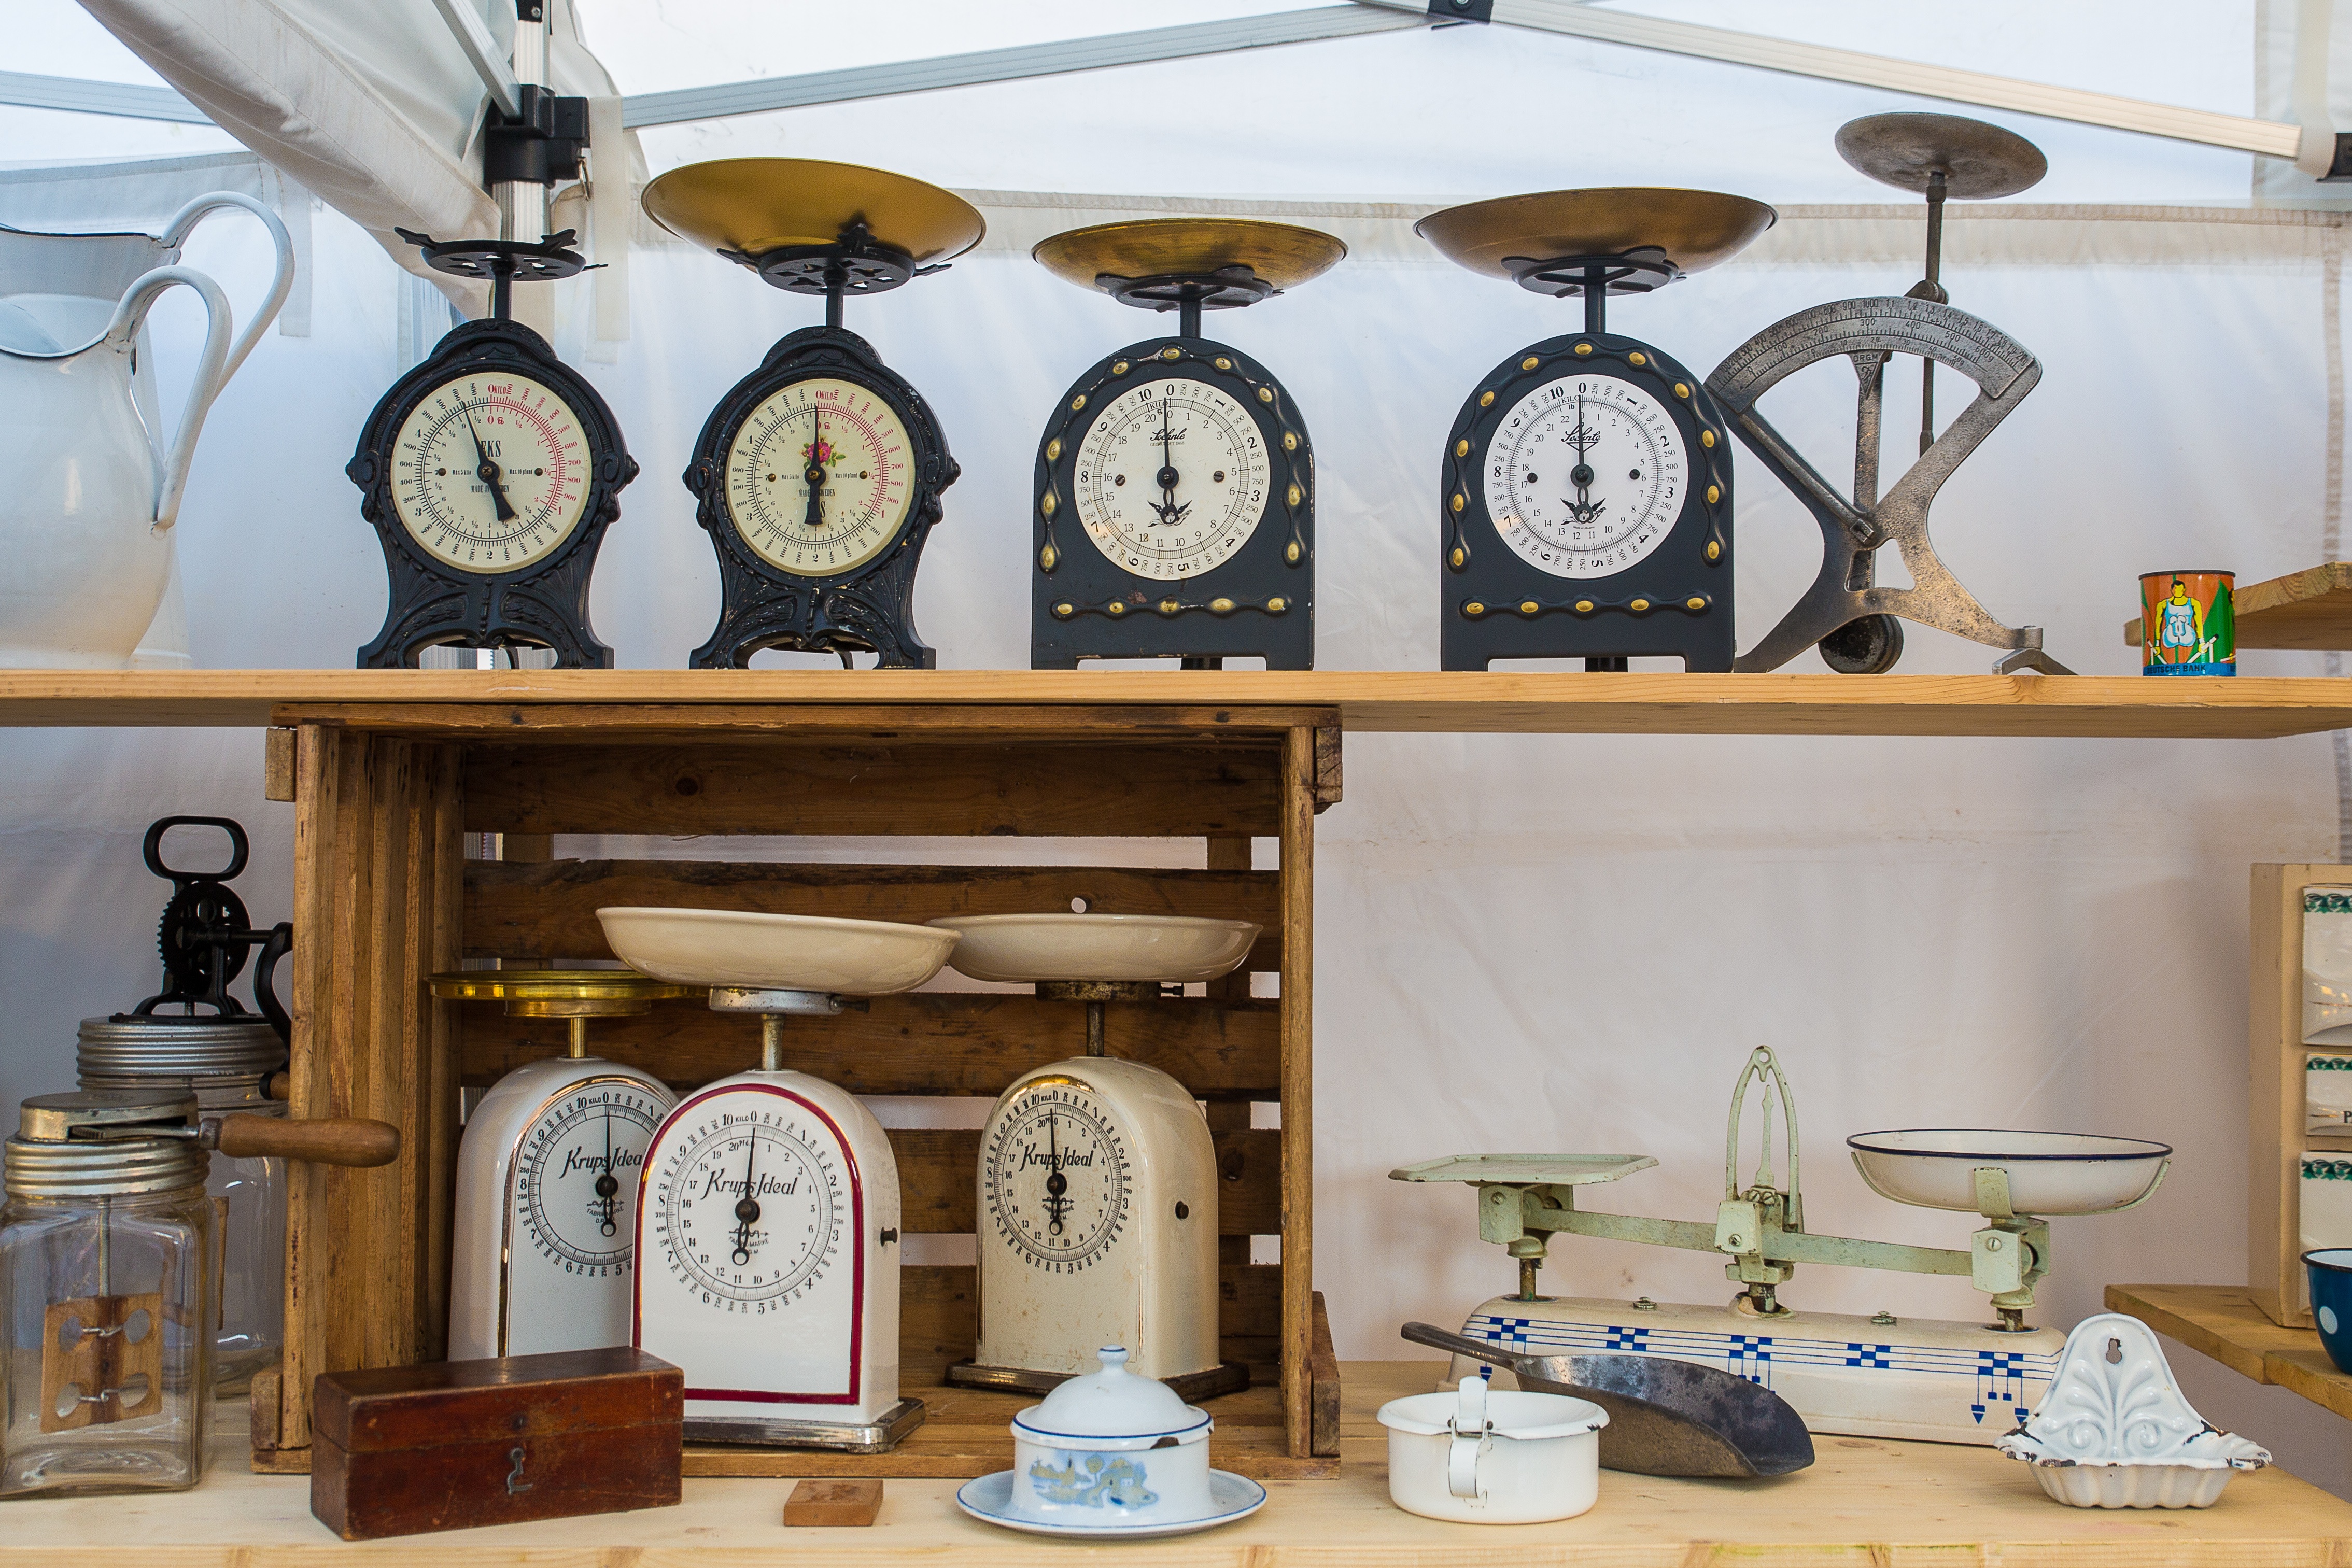
wood, home, kitchen, furniture, room, weigh, weight, lighting, interior design, nutrition, horizontal, flea market